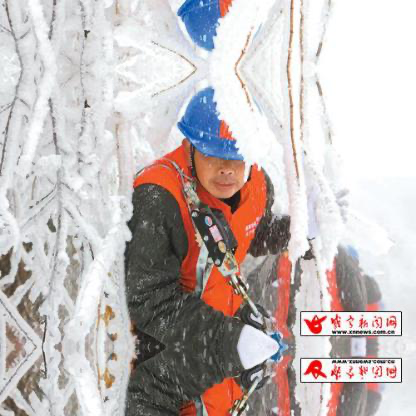
Objects in the image:
label: helmet
label: helmet